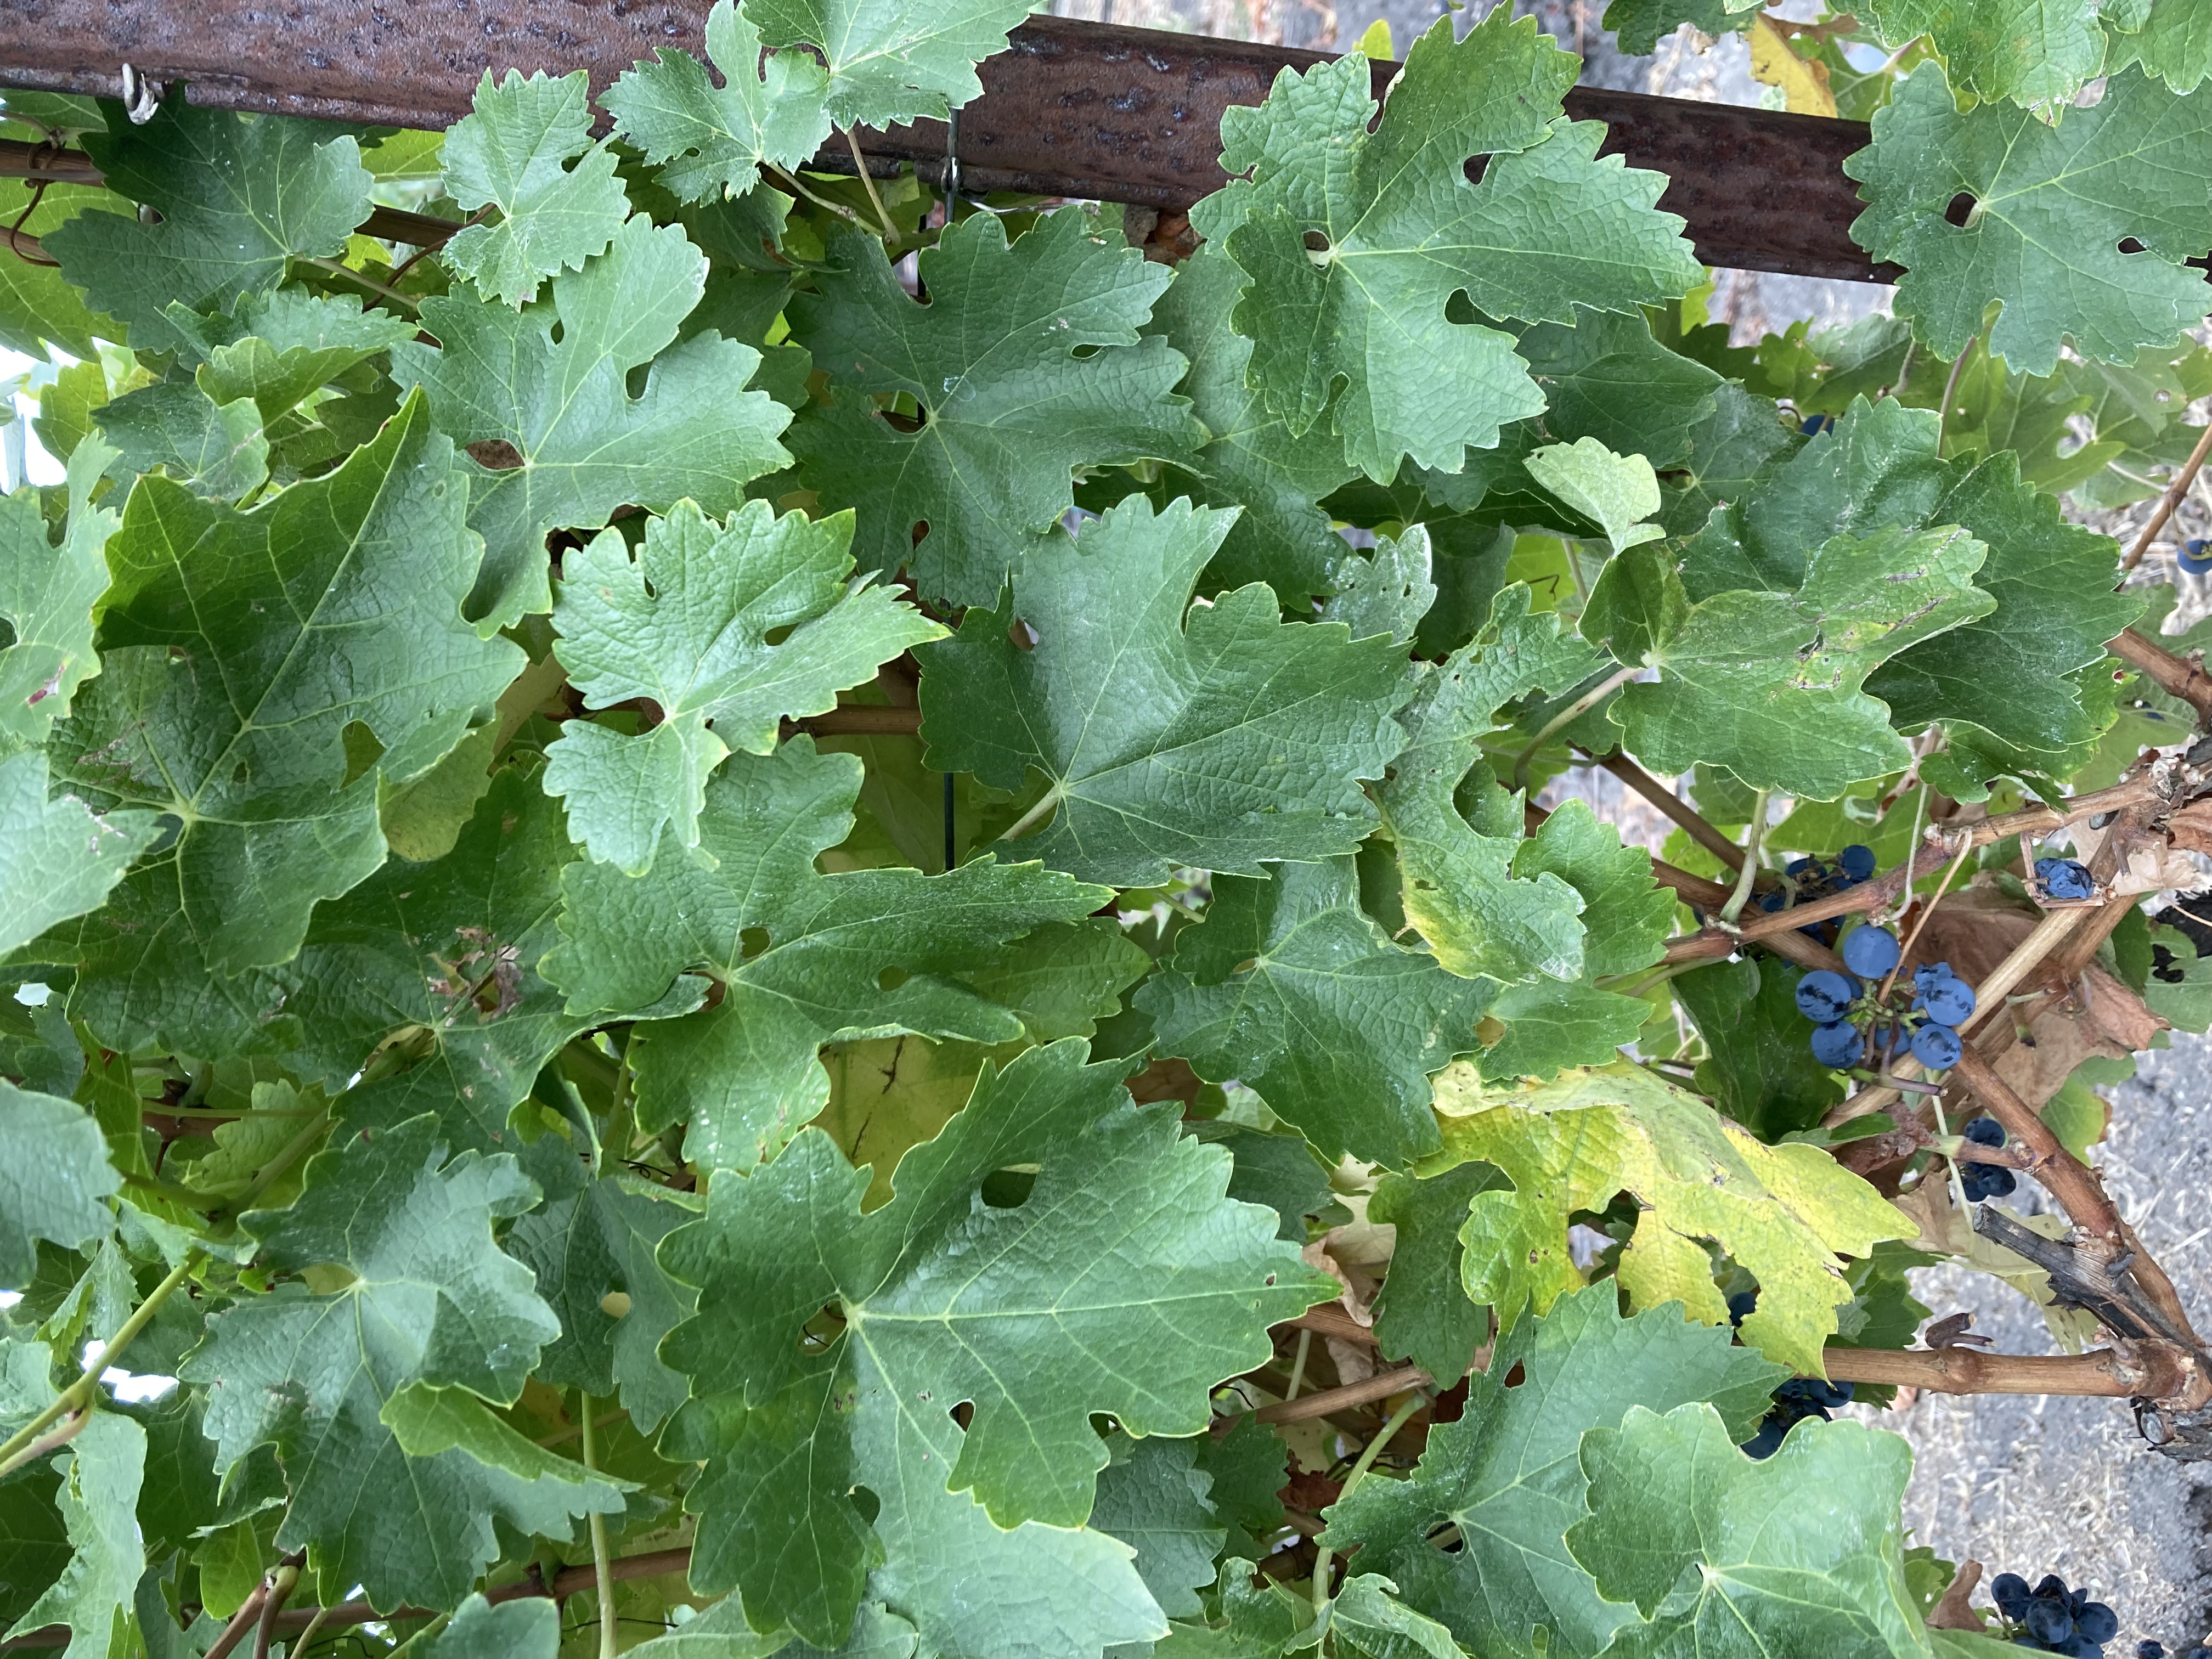
Label: No Virus